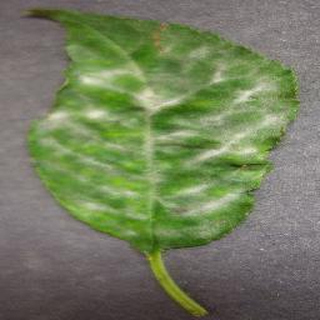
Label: cherry_powdery_mildew